First Congregational Church of Ceredo

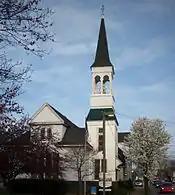
The First Congregational Church of Ceredo in 2009.

The First Congregational Church of Ceredo is a tall one-story, stone foundation church. It was built in 1886, with Late Victorian architecture that sits one block west of main street.